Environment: real
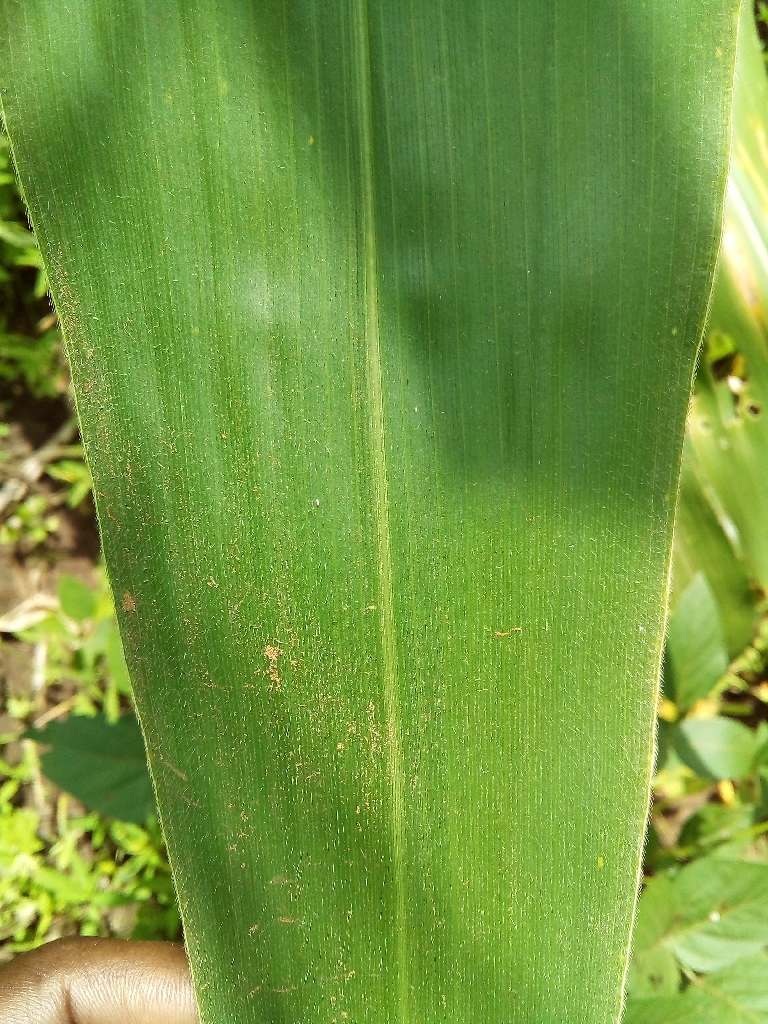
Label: healthy